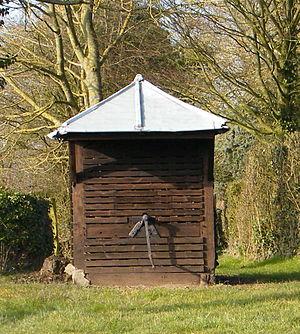
Vergies, Somme, Fr, puits du patrimoine, près de la place du village.
Vergies est une commune française située dans le département de la Somme, en région Hauts-de-France.